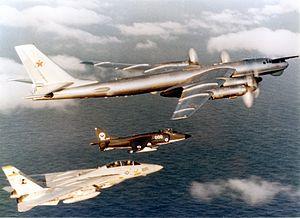
L'aéronautique navale est la composante aérienne d'une marine militaire. Familièrement appelée l'Aéro dans la Marine française, elle est parfois désignée de manière incorrecte par le terme aéronavale.